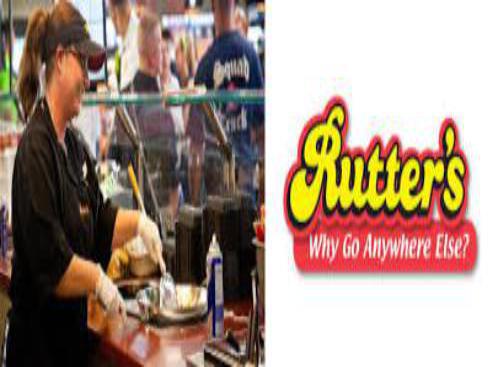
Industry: Food